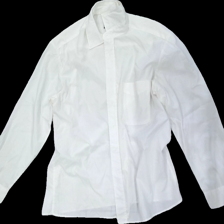
View: front
Type: Shirt
Category: Men
Brand: Not in the list
Brand text on label: Gulins
Colors: White
Material: 62% Polyester 38% Cotton
Cut: Regular
Size: 42
Season: All
Stains: Major
Price range: <50
Recommended usage: Export
Description: White shirt
Comment: Sweat stained